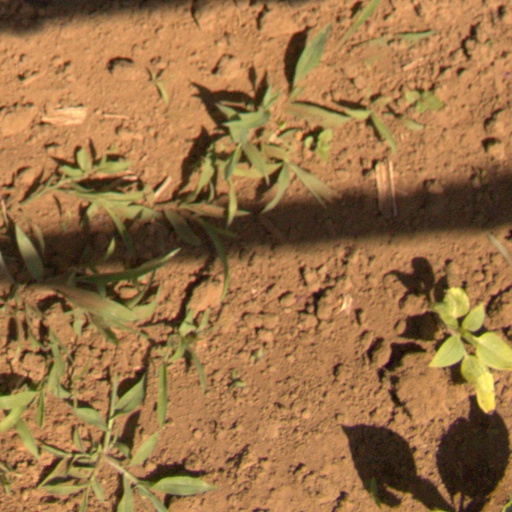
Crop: Jerusalem artichoke